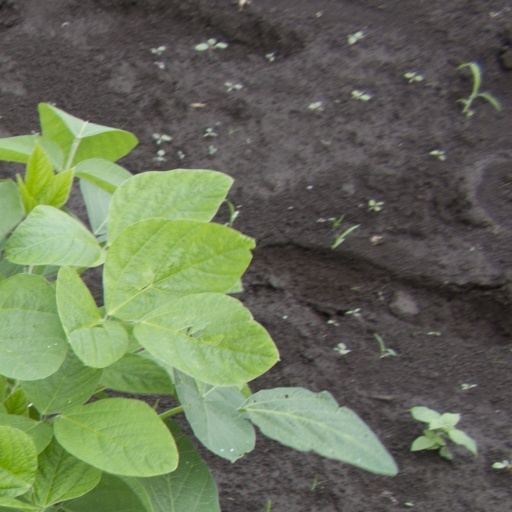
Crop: soybean